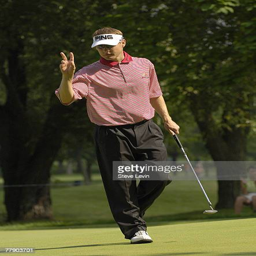
golfer during the second round